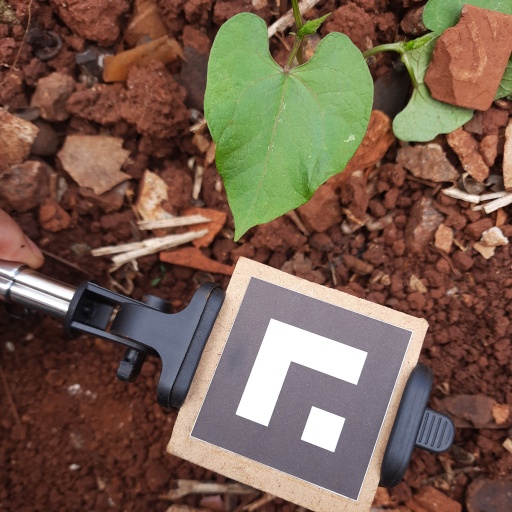
Observations: wavy surface, no eating holes, under shade